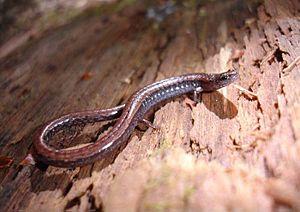
Batrachoseps est un genre d'urodèles de la famille des Plethodontidae.
Batrachoseps attenuatus est une espèce d'urodèles de la famille des Plethodontidae.